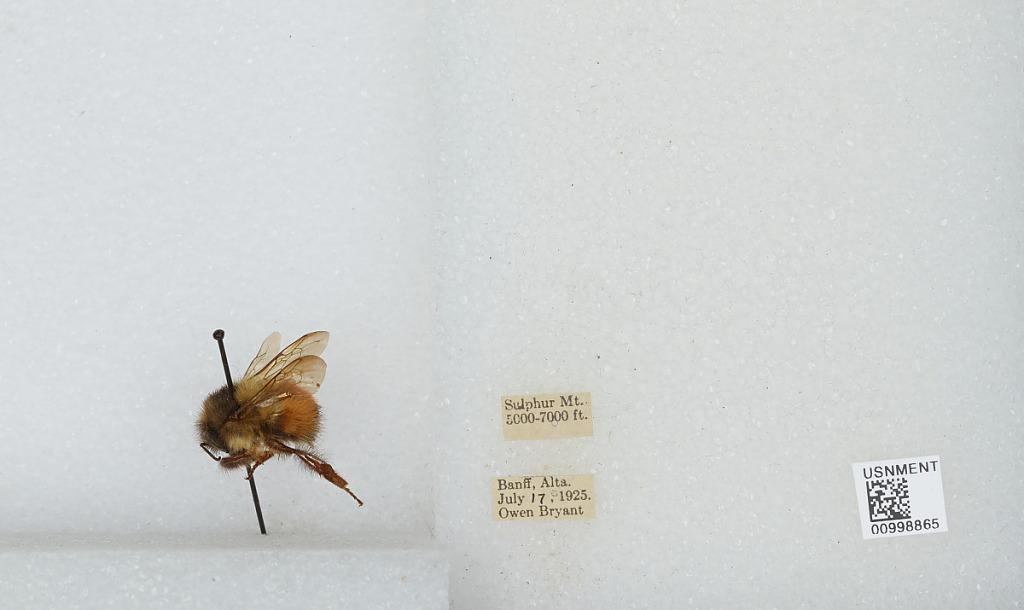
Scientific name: Bombus (Pyrobombus) melanopygus Nylander
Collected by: O. Bryant
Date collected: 1925-7-17
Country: Canada
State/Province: Alberta
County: Alberta's Rockies Region
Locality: Sulphur Mountain in Banff National Park
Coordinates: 51.15, -115.583